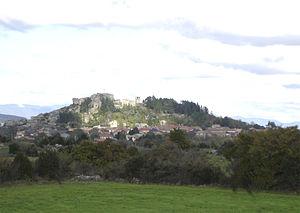
Le Caylar